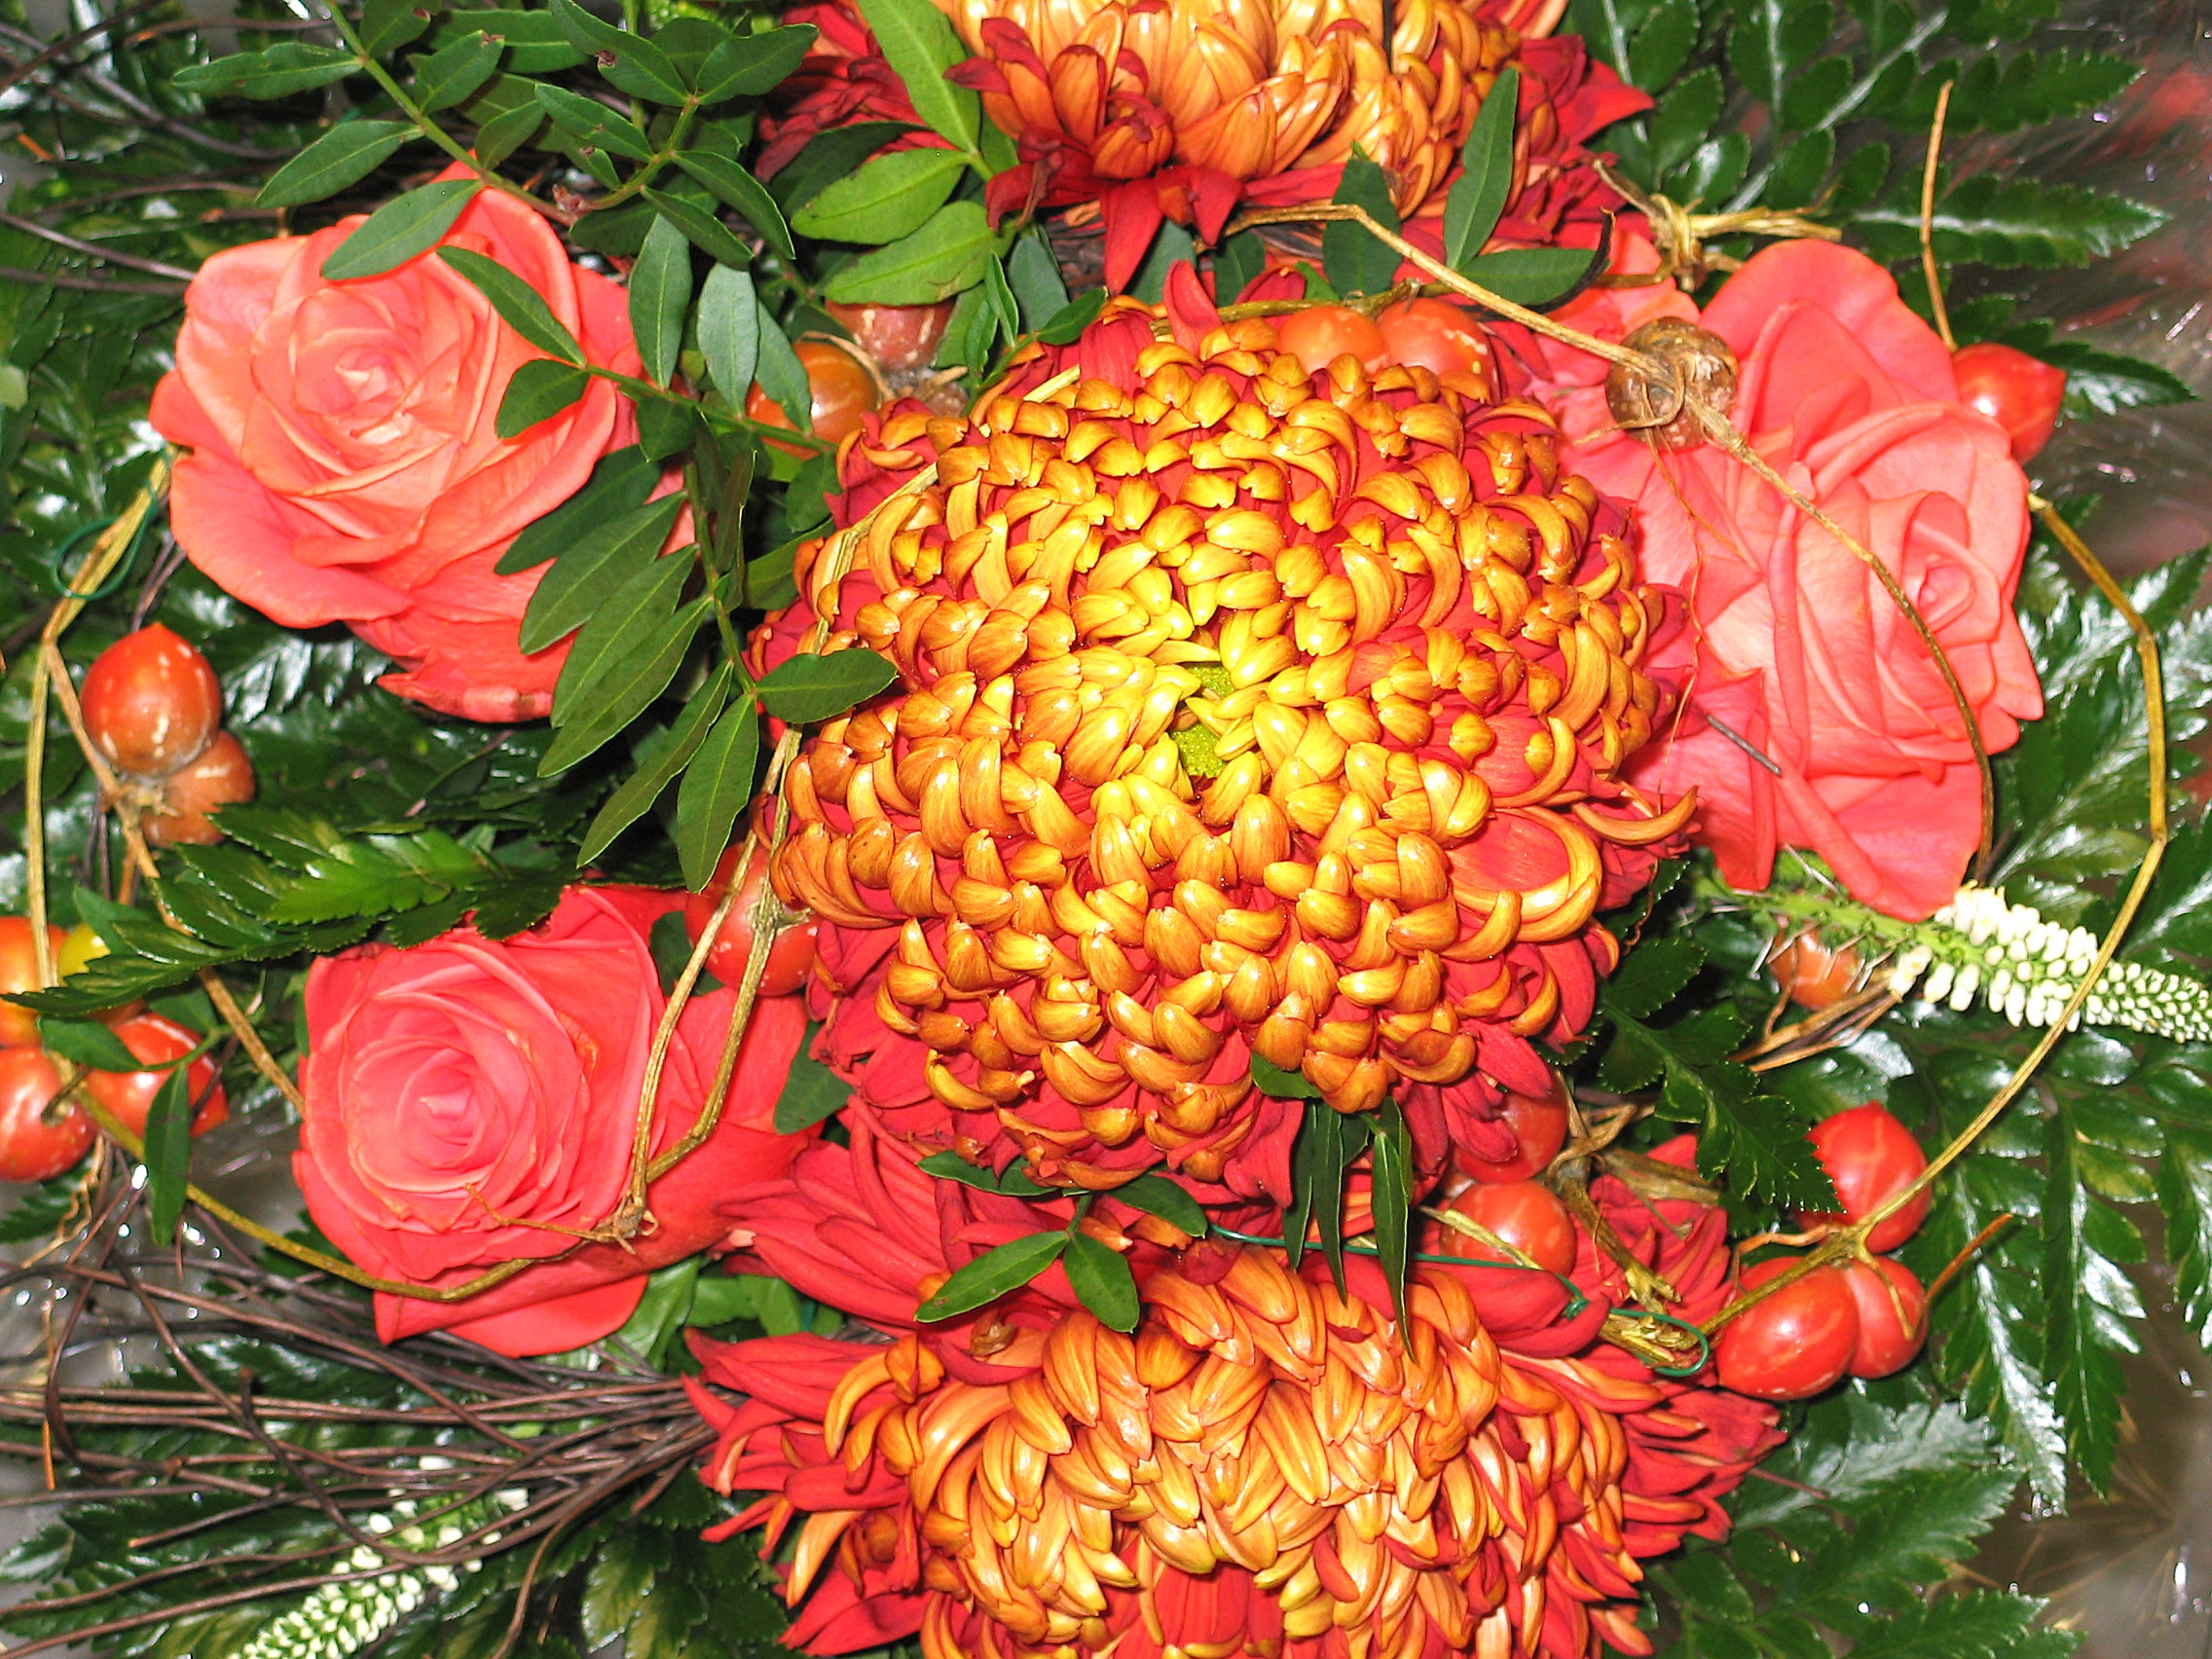
nature, creative, plant, flower, celebration, bouquet, vase, decoration, orange, produce, color, colorful, flora, flowers, happy birthday, cheerful, background image, roses, affection, festival, background, creativity, happy, joy, beautiful, protea, mood, birthday, luck, greeting, floristry, congratulations, give, give away, flower gift, nursery, valentine's day, bridal bouquet, chrysanthemums, flowering plant, joy of life, garden roses, mother's day, flower bouquet, cut flowers, give pleasure, floral design, flowers on table, land plant, flower arranging